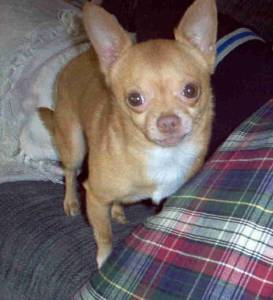
Breed: chihuahua